Zero-COVID

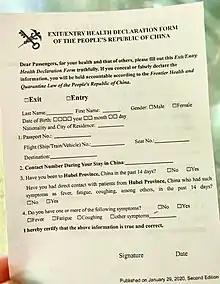
During the early months of the COVID-19 pandemic, all passengers entering or exiting mainland China in Beijing, Shanghai, and Guangdong were required to write a health declaration which asked whether they had been to Hubei Province.

The first confirmed case in Australia was identified on 25 January 2020, in Victoria, when a man who had returned from Wuhan, Hubei Province, China, tested positive for the virus. A human biosecurity emergency was declared on 18 March 2020. Australian borders were closed to all non-residents on 20 March, and returning residents were required to spend two weeks in supervised quarantine hotels from 27 March. Many individual states and territories also closed their borders to varying degrees, with some remaining closed until late 2020, and continuing to periodically close during localised outbreaks.